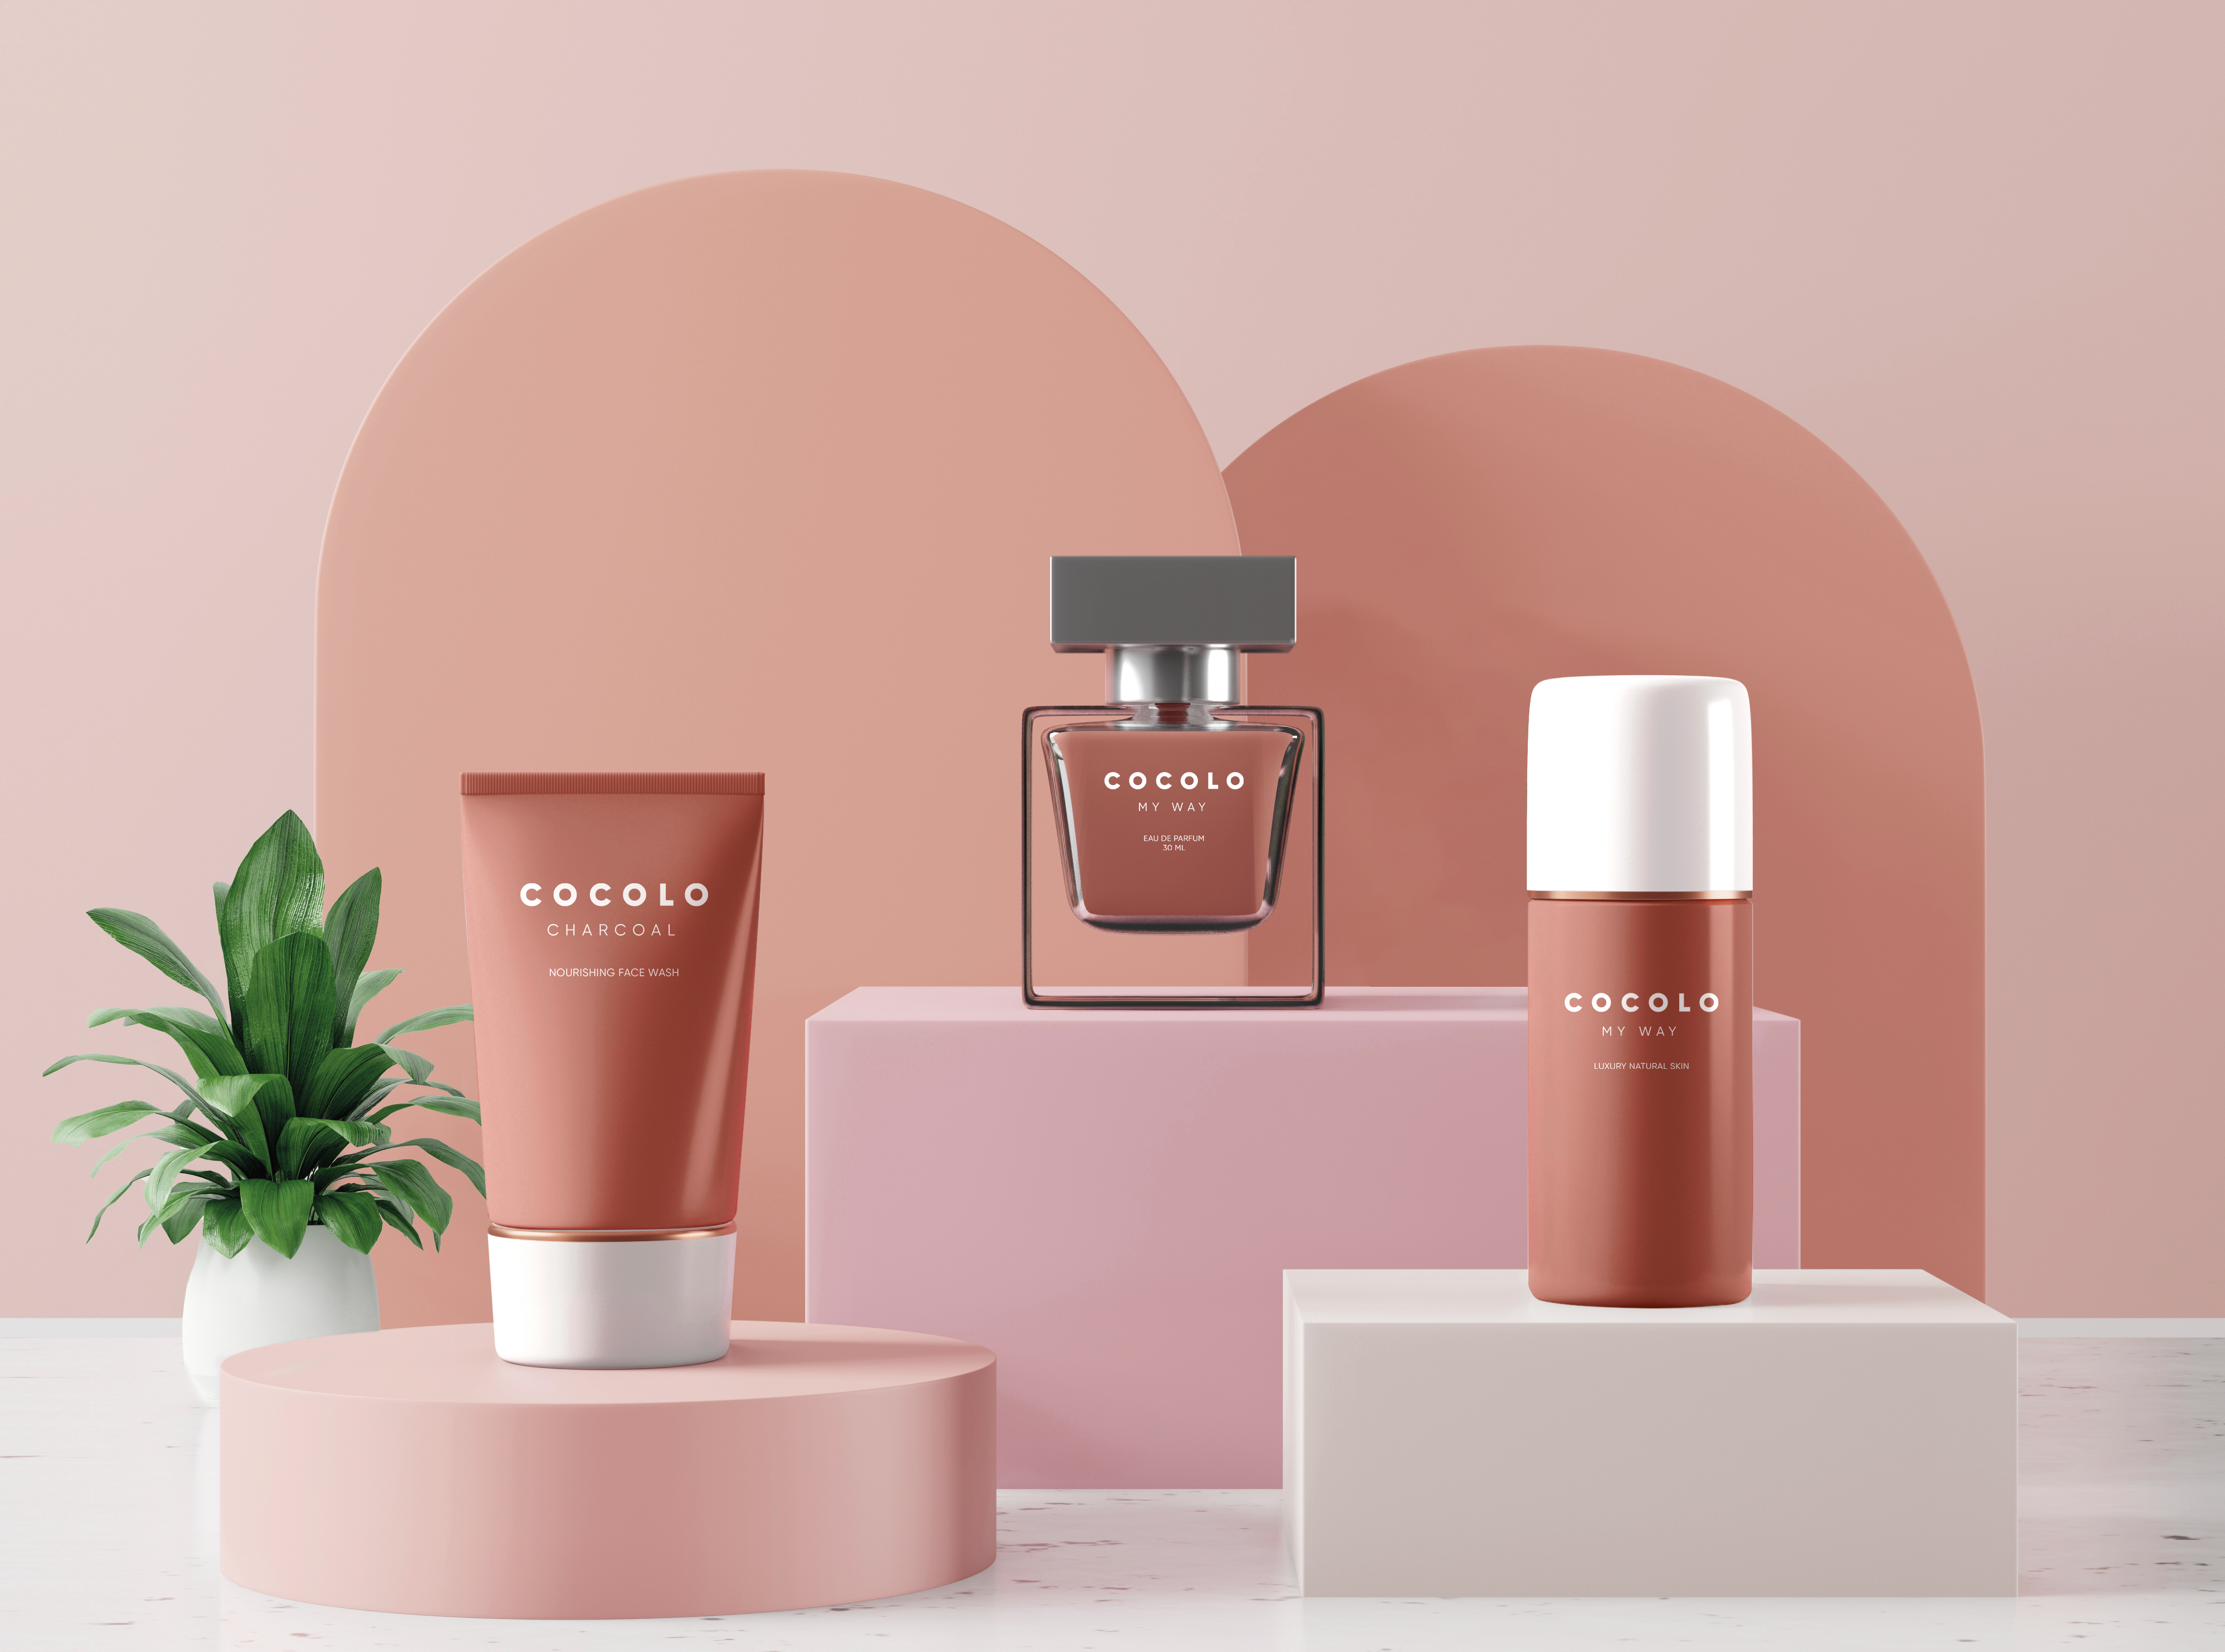
beauty, cosmetics, mockup, product, plant, liquid, flowerpot, houseplant, fluid, orange, interior design, font, wall, Material property, personal care, terrestrial plant, audio equipment, room, flooring, wood, illustration, design, vase, brand, comfort, cylinder, peach, skin care, graphics, logo, living room, still life photography, graphic design, glass bottle